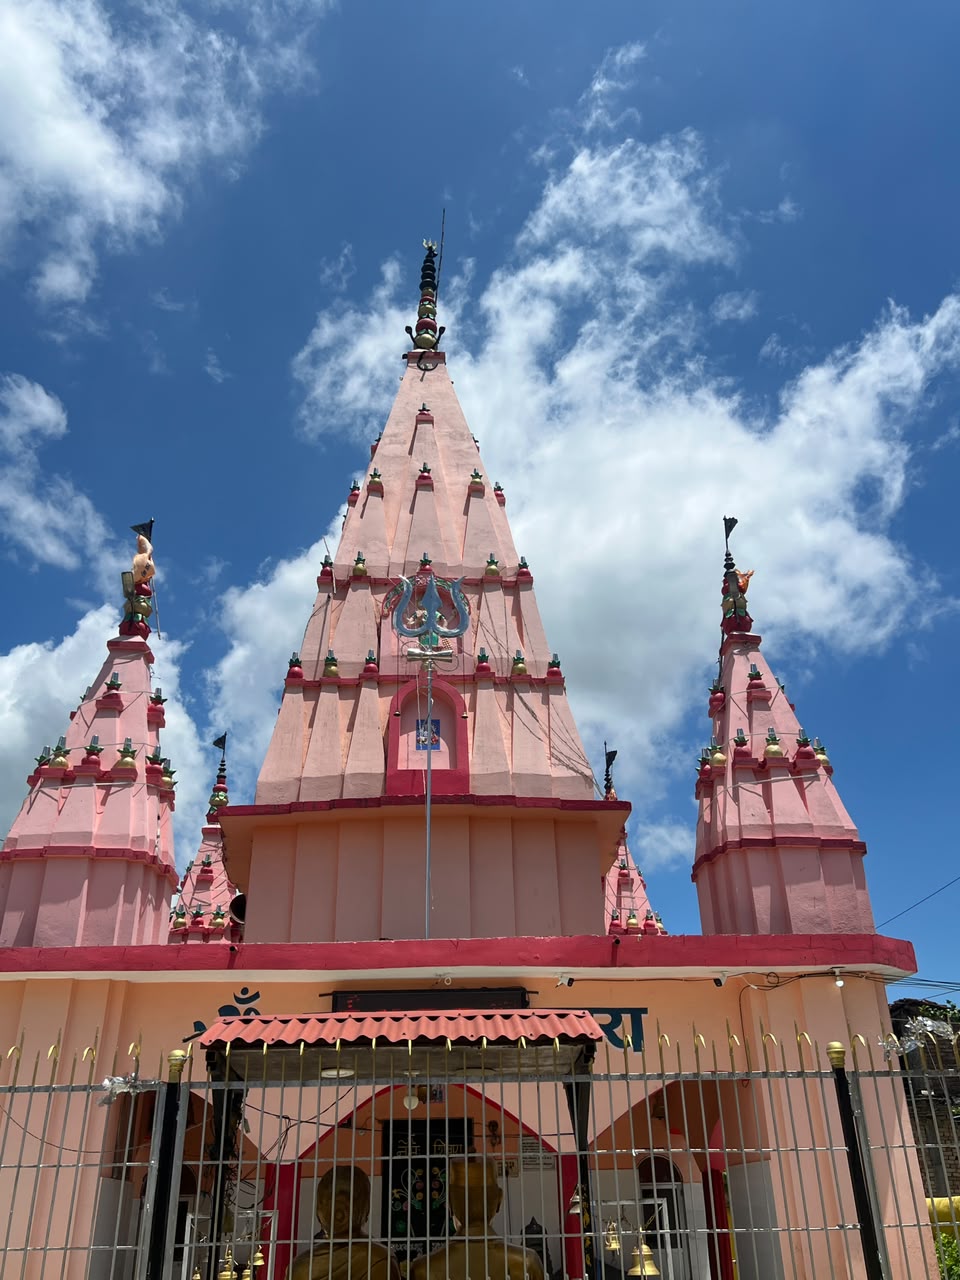
Heritage site: Shiva_Panchayatan_Temple